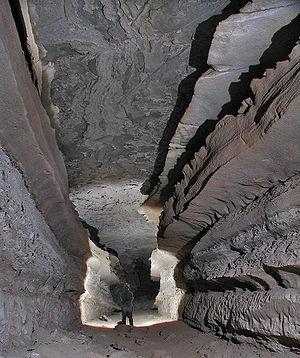
Le parc national de Mammoth Cave est un parc national américain créé le 1ᵉʳ juillet 1941 et situé au centre de l'État du Kentucky. Il s'étend sur 214 km² dans le bassin de la Green, à cheval sur les comtés d'Edmonson, de Hart et de Barren. Il comprend une partie du Mammoth Cave System, qui est le plus grand réseau souterrain au monde, avec près de 668 kilomètres explorés de galeries. L'origine du nom de la grotte, qui date du XVIIIᵉ siècle, provient de sa taille importante et n'a pas de rapport avec l'animal préhistorique.